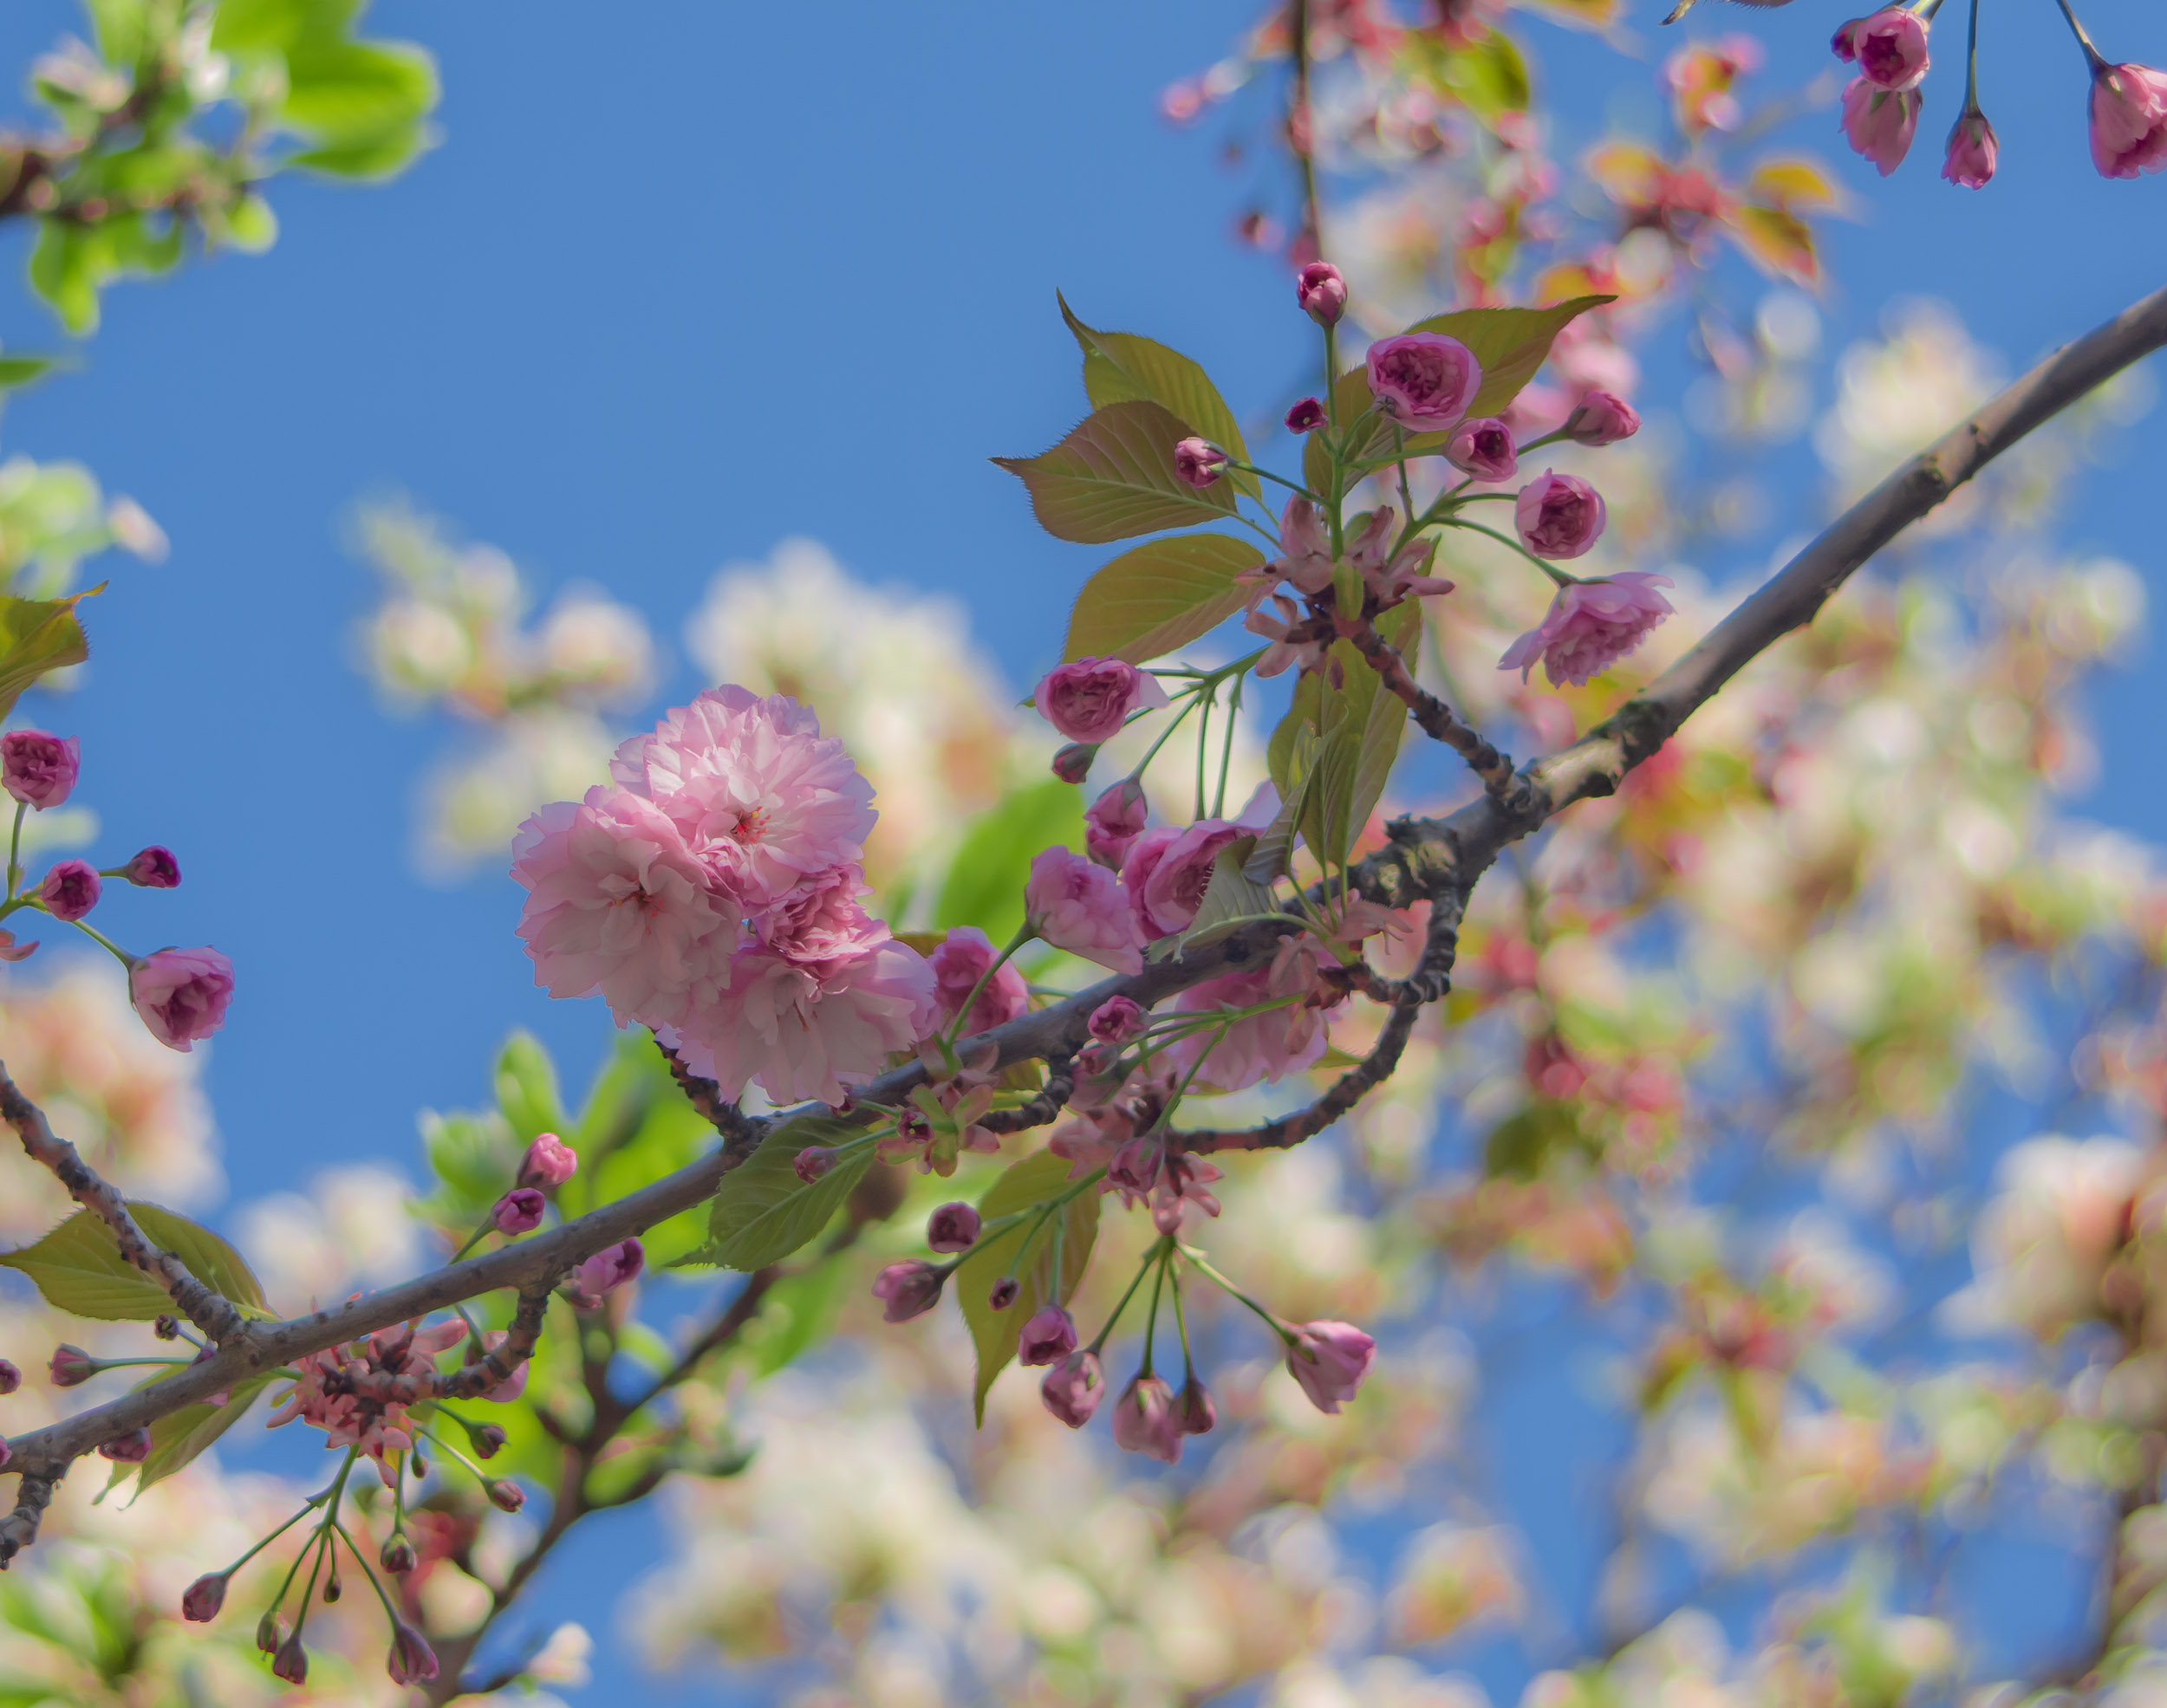
tree, nature, branch, blossom, plant, sky, leaf, flower, spring, produce, autumn, botany, garden, flora, season, wildflower, 2015, cool image, shrub, botanic, kiev, pinnaclephotography, macro photography, flowering plant, woody plant, land plant